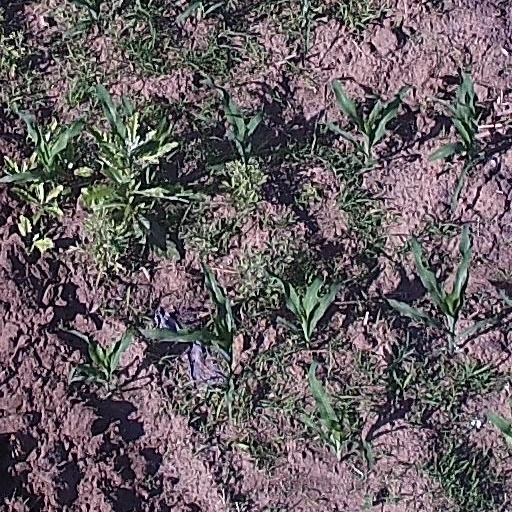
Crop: maize; corn